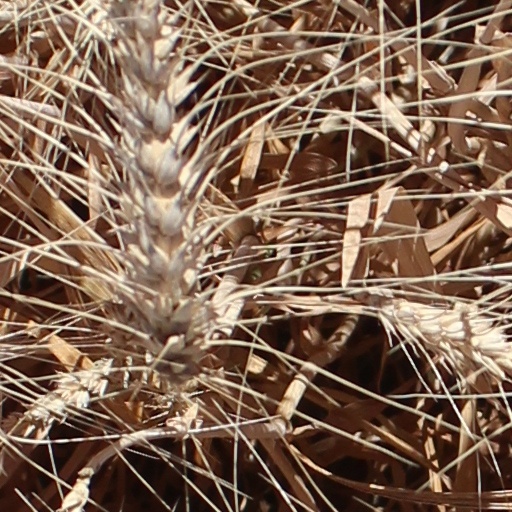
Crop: wheat